Alfred L. Buser

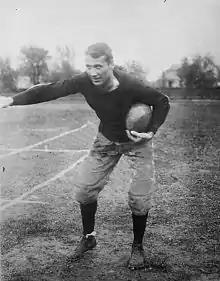
Buser in 1911 as Wisconsin team captain

Alfred Leo Buser (September 21, 1888 – December 3, 1956), nicknamed Al Buser, was an American football player and coach. Buser played college football for the University of Wisconsin, and was recognized as an All-American. He later became the fourth head coach of the Florida Gators football team that represents the University of Florida.